Siberian accentor

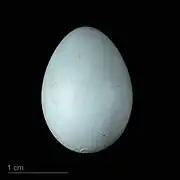
Egg, Muséum de Toulouse

Most of the birds found were on well-watched coasts and islands, and 25% were trapped; in the Baltic states, the proportion of trapped discoveries were much higher, and all finds in Lithuania were of captured birds. It is likely that many more birds were present but were not detected away from the migration watch points and bird observatories, especially in the south and southeast of the Baltic region.